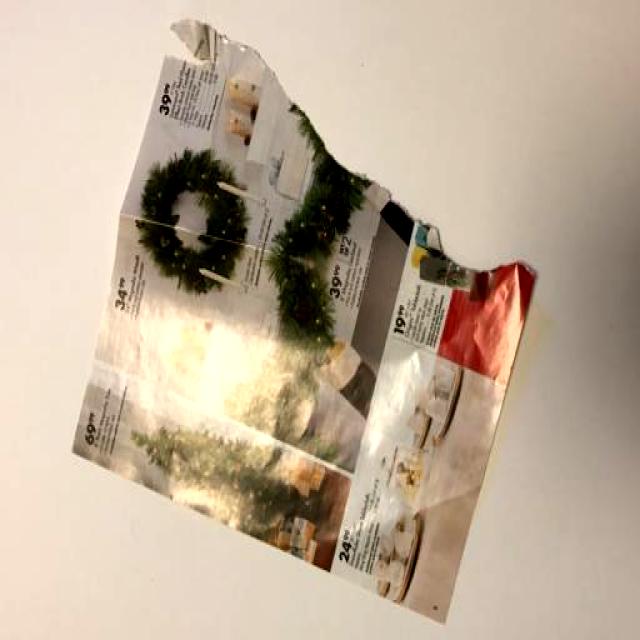
Label: Paper